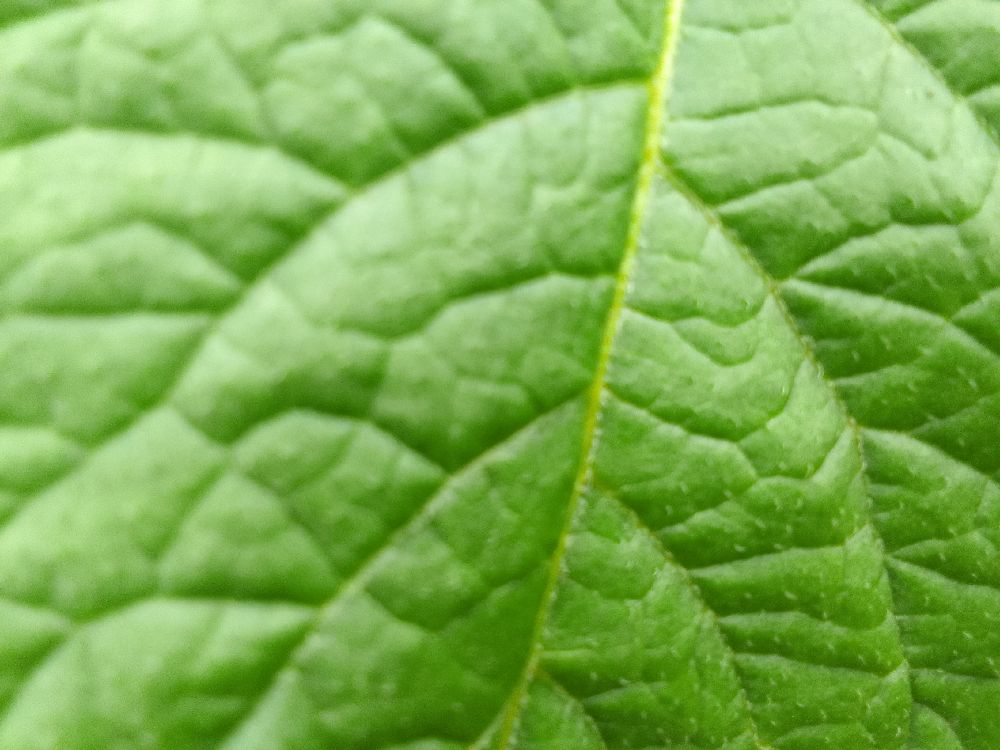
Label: Healthy